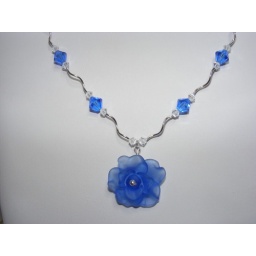
A Beautiful rose by Sabine of Little Castle Designs, swarovski and sterling silver